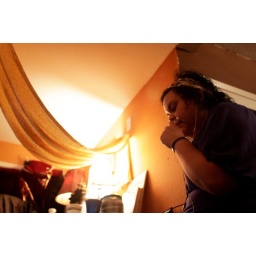
momma bear in the red room